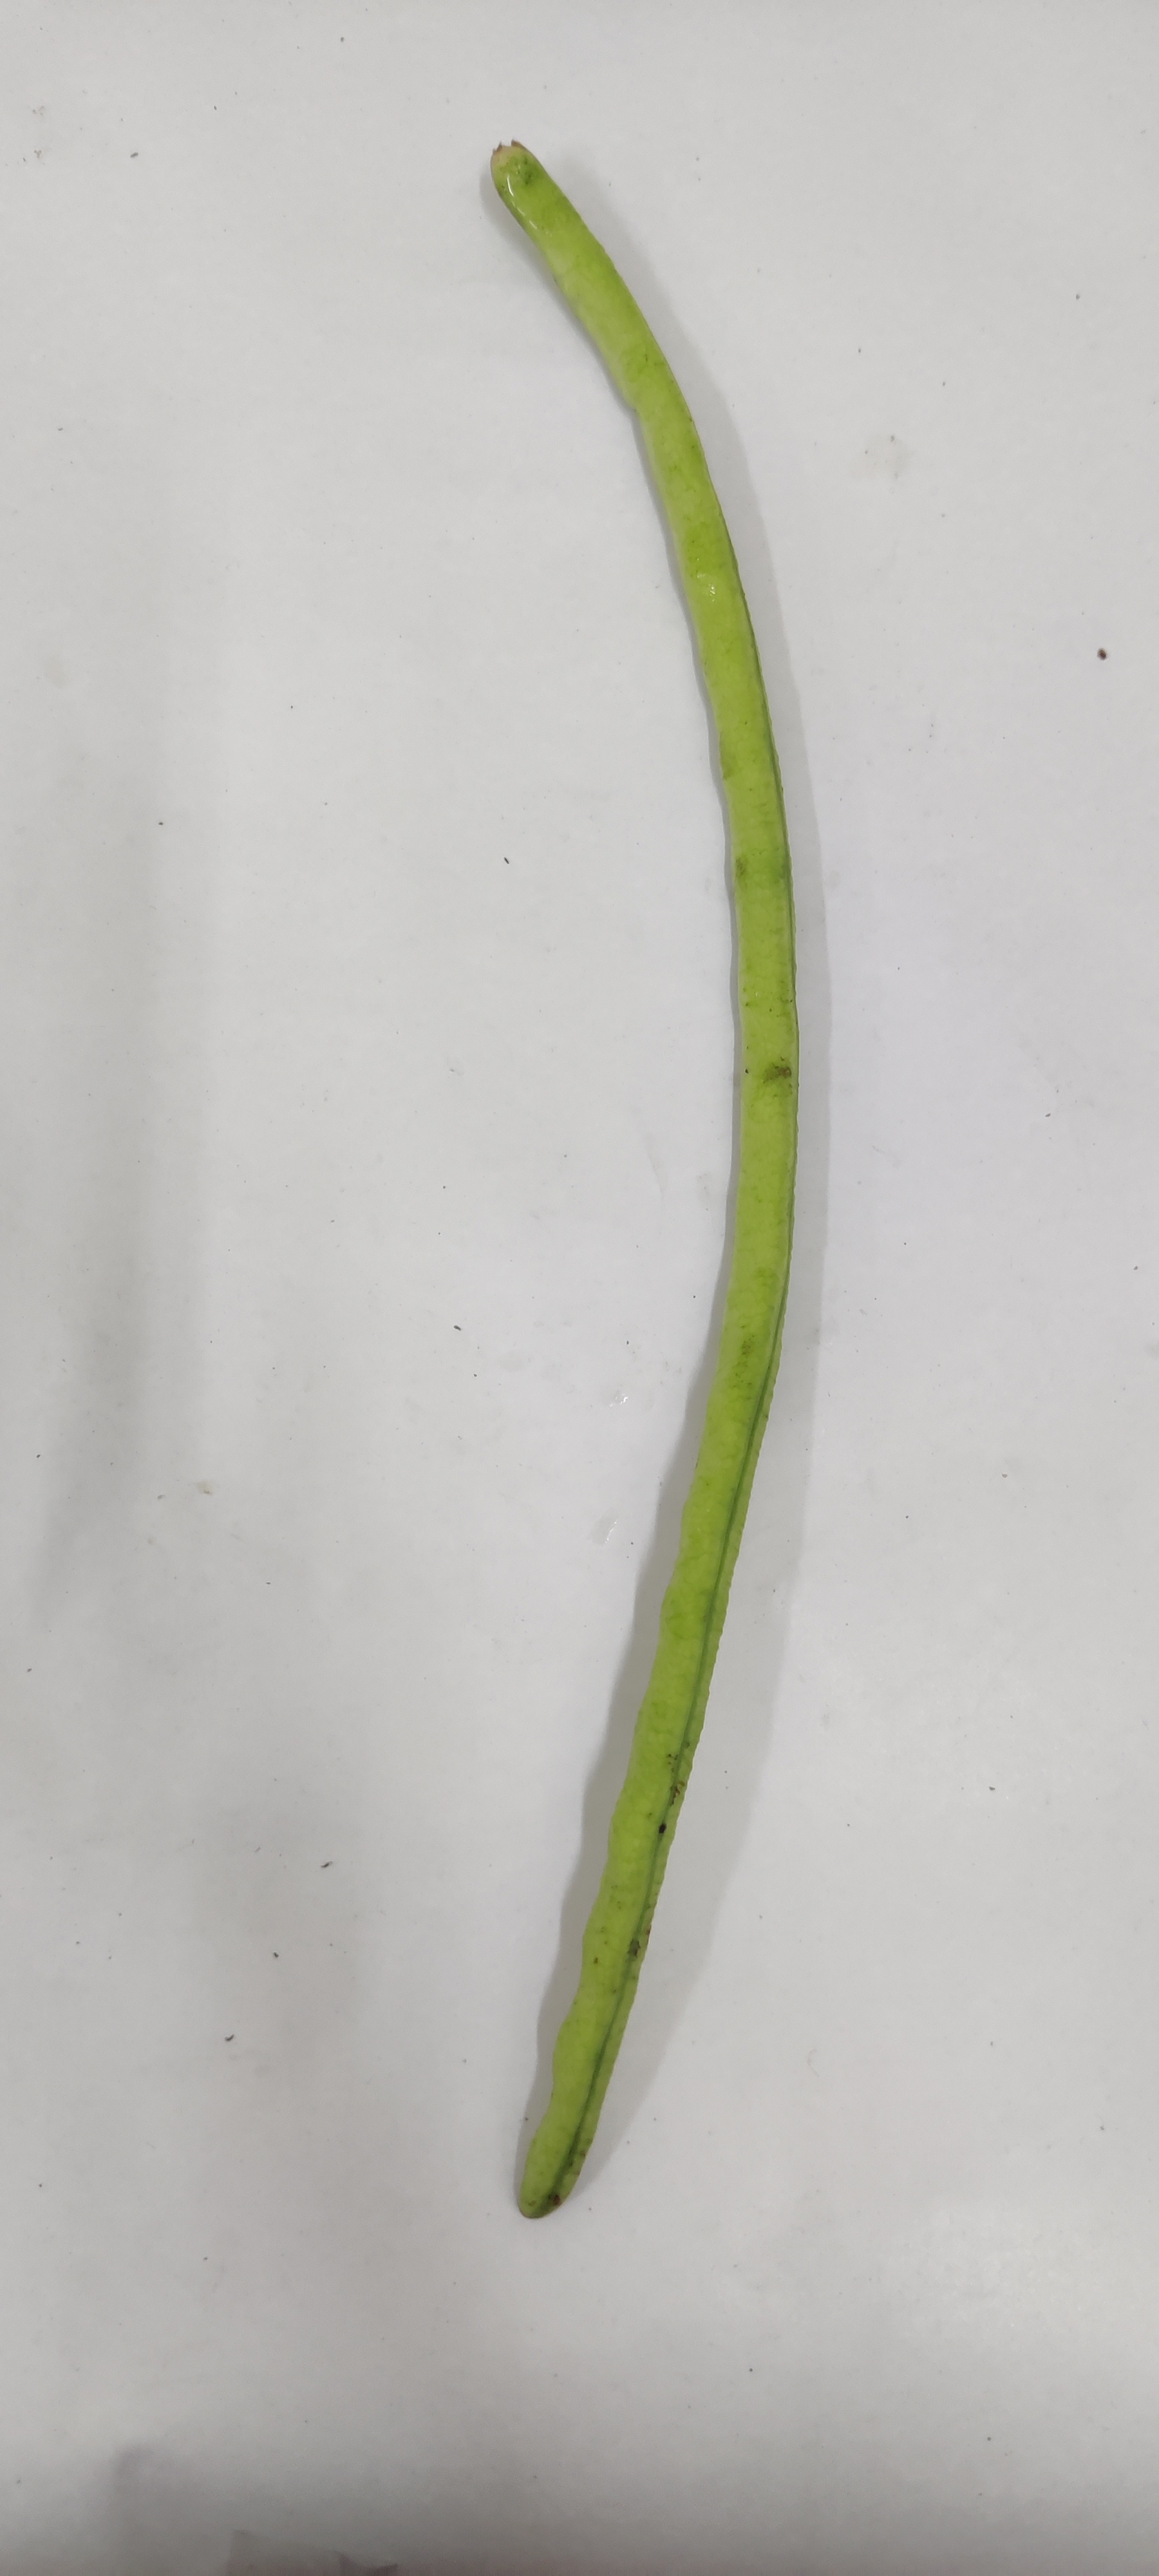
Crop: Cowpea
Condition: Fresh